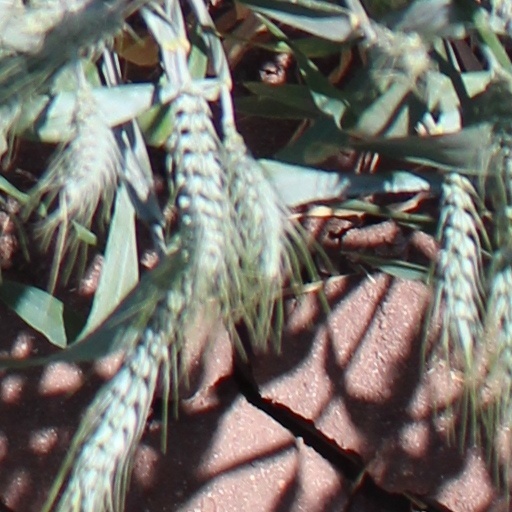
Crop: wheat